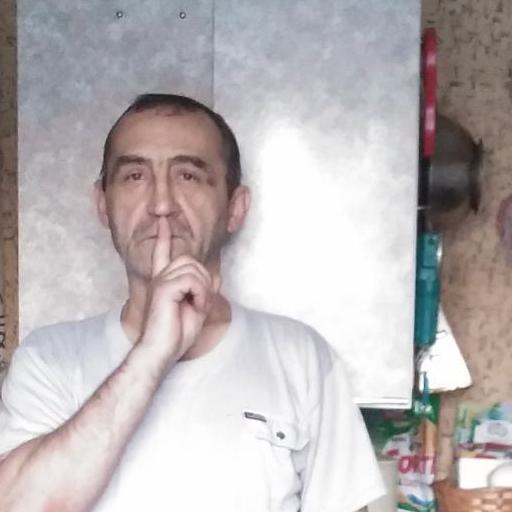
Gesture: mute